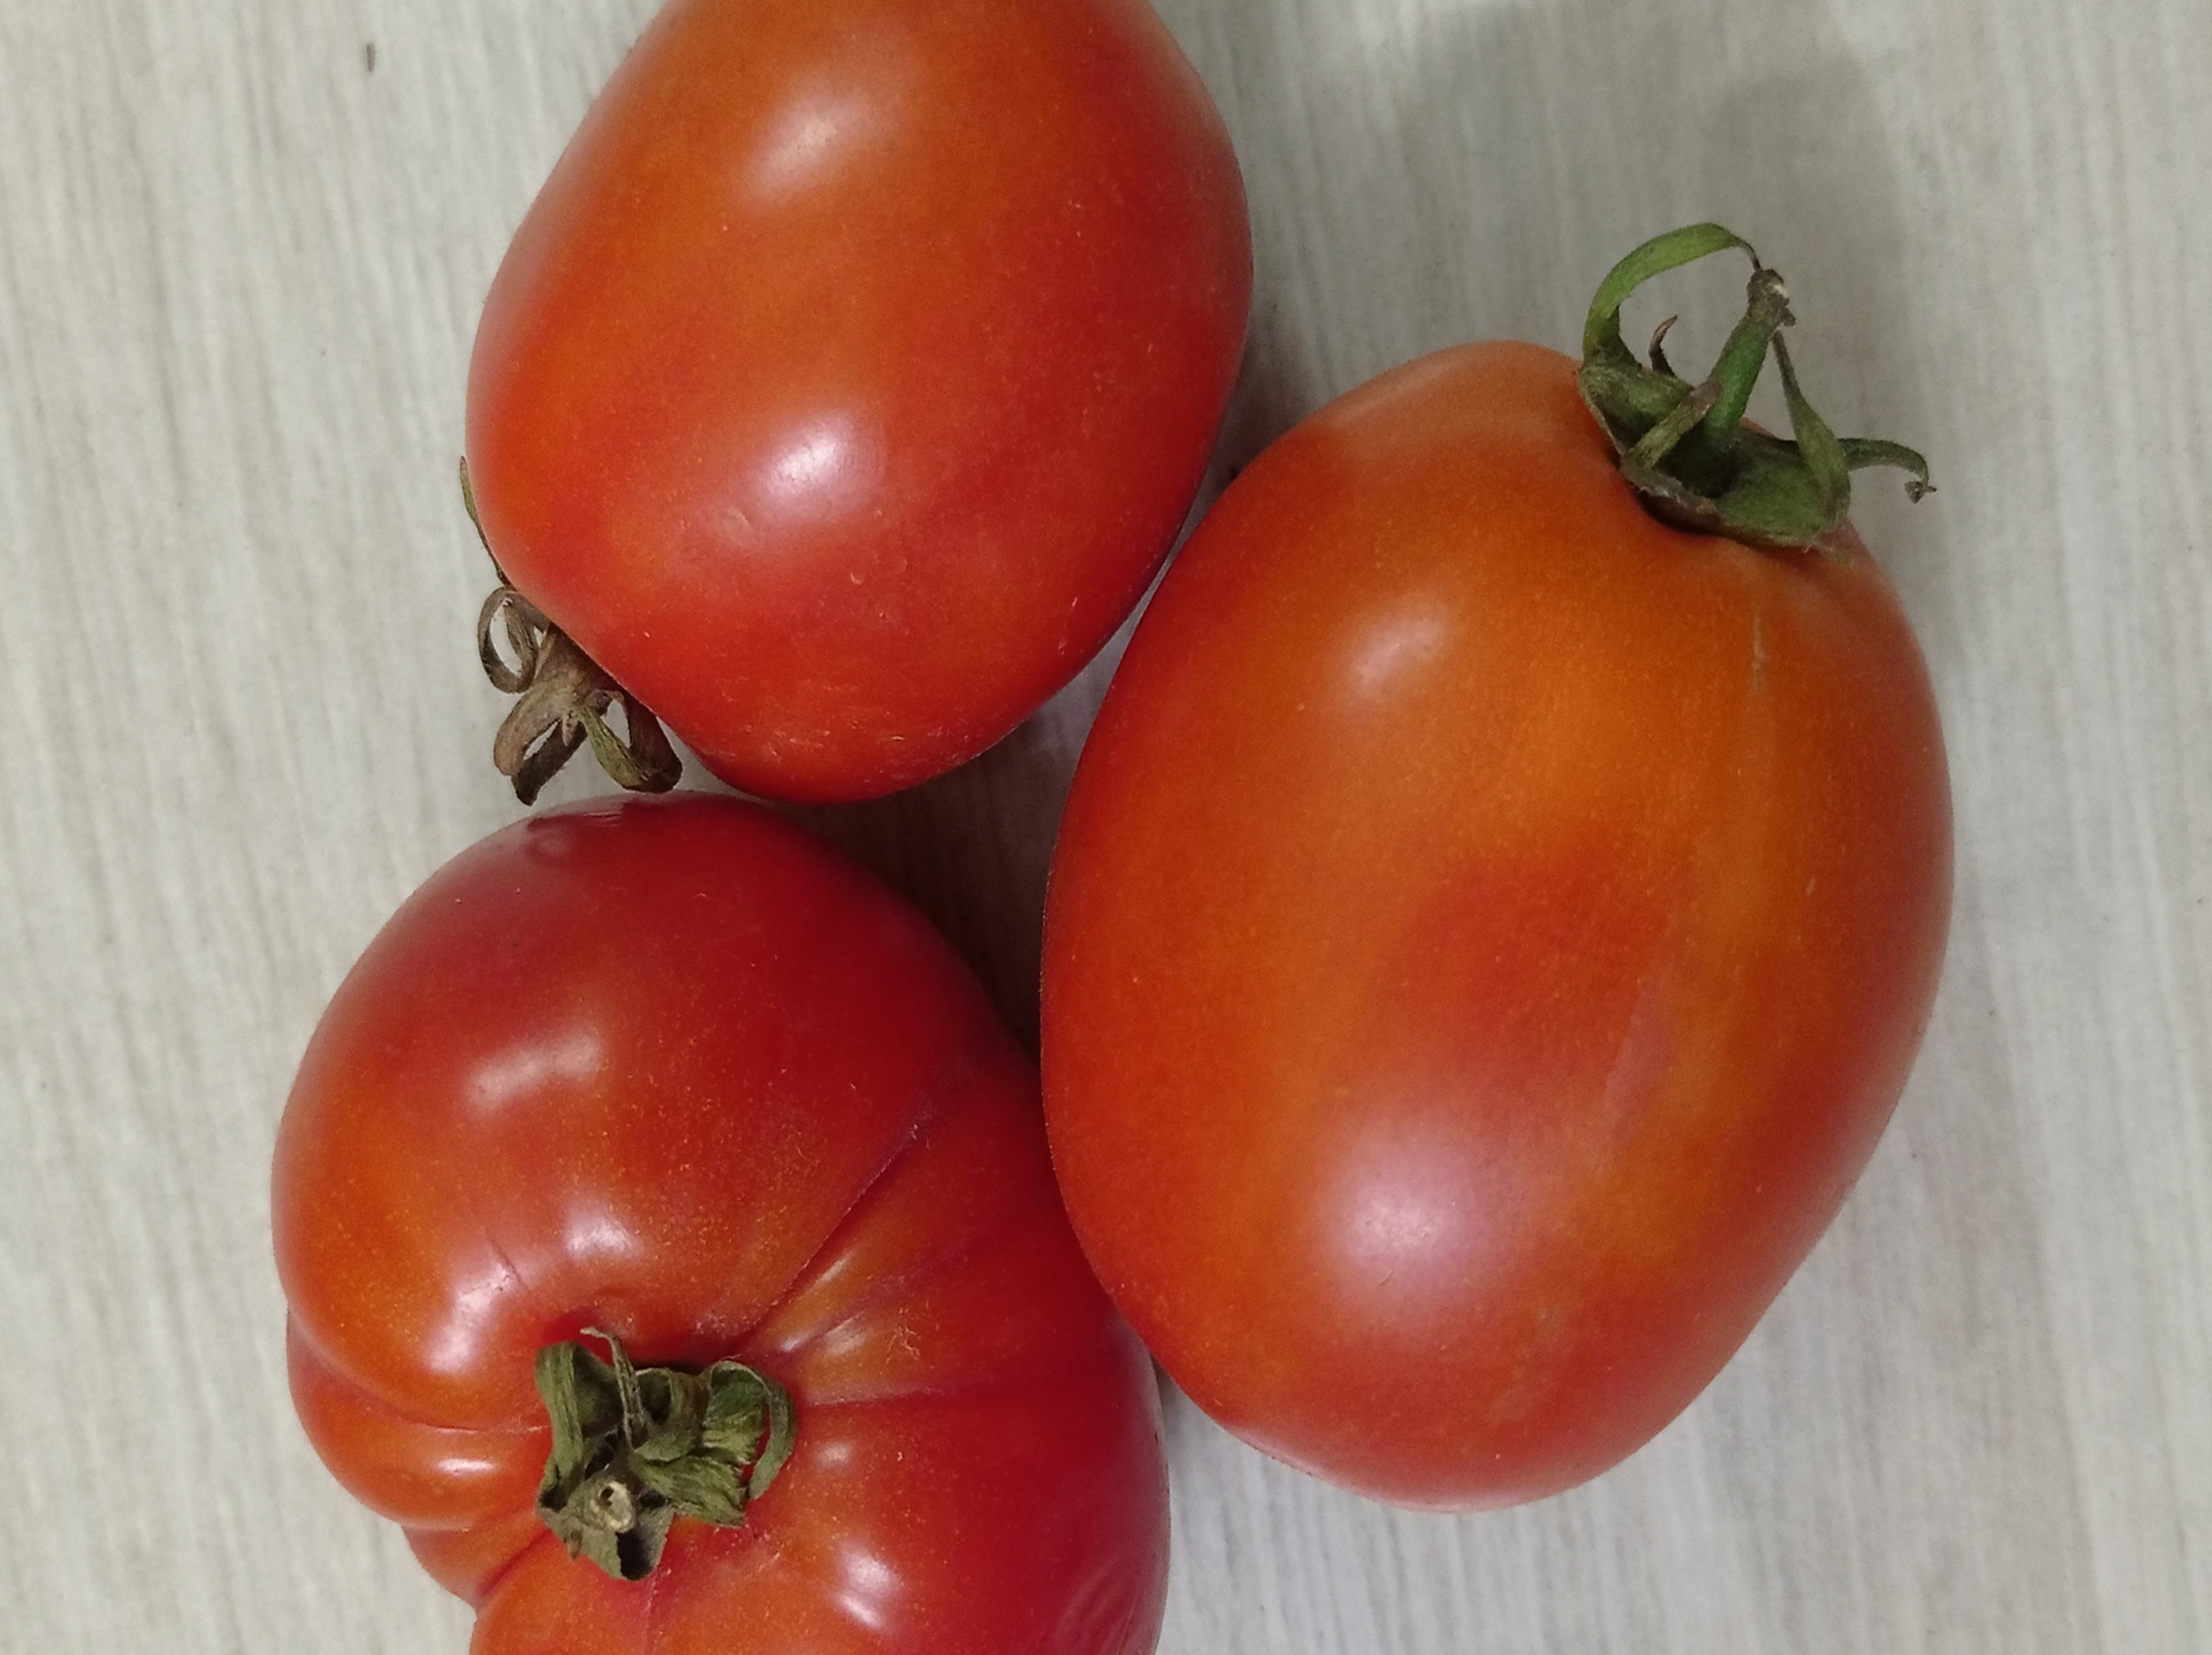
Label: Fresh